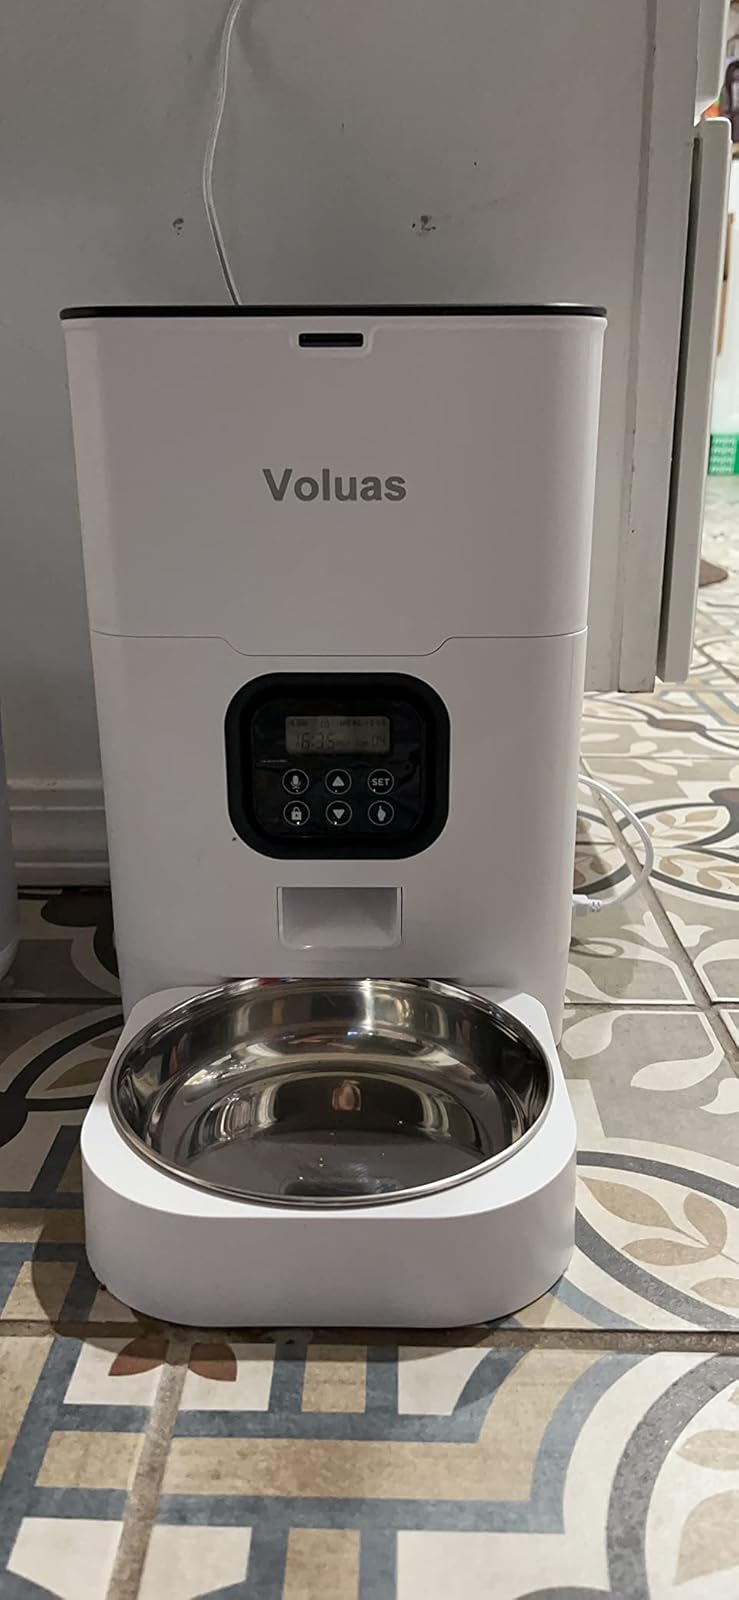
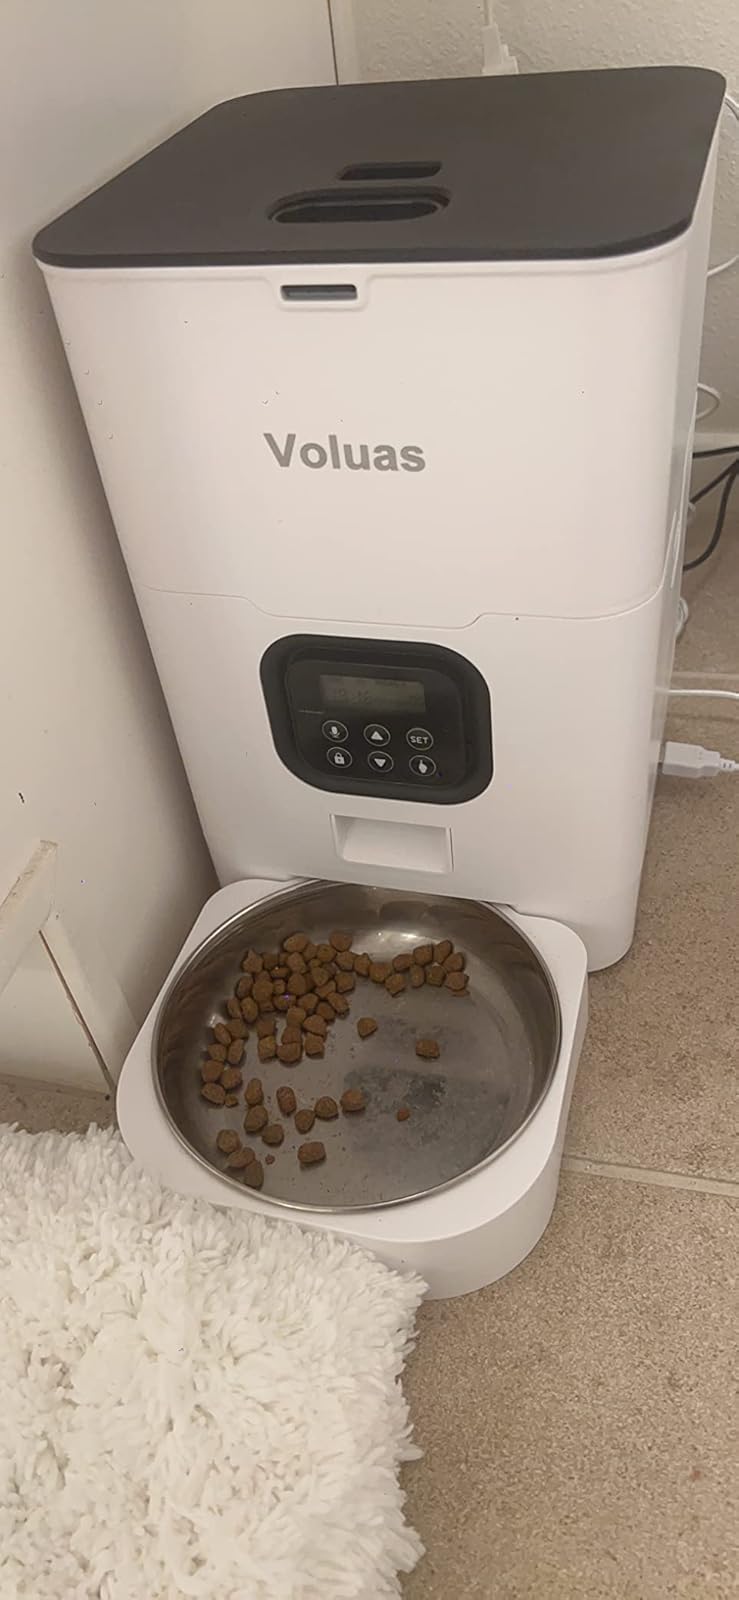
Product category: items_feeder
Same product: yes